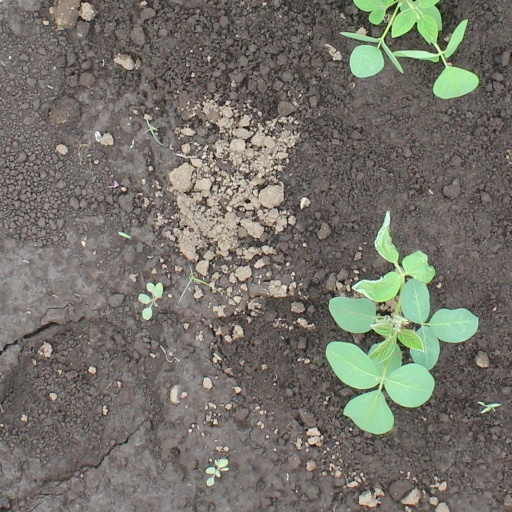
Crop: soybean